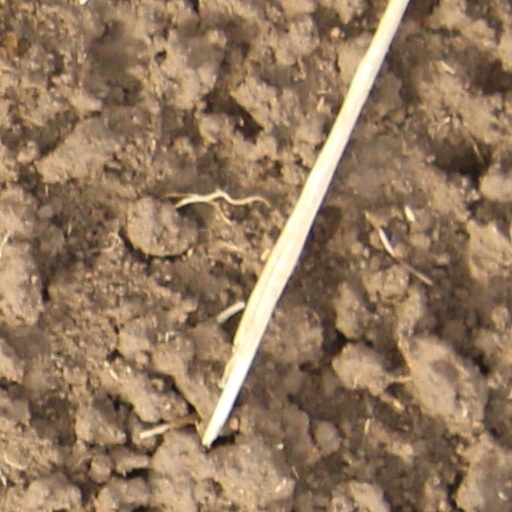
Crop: wheat